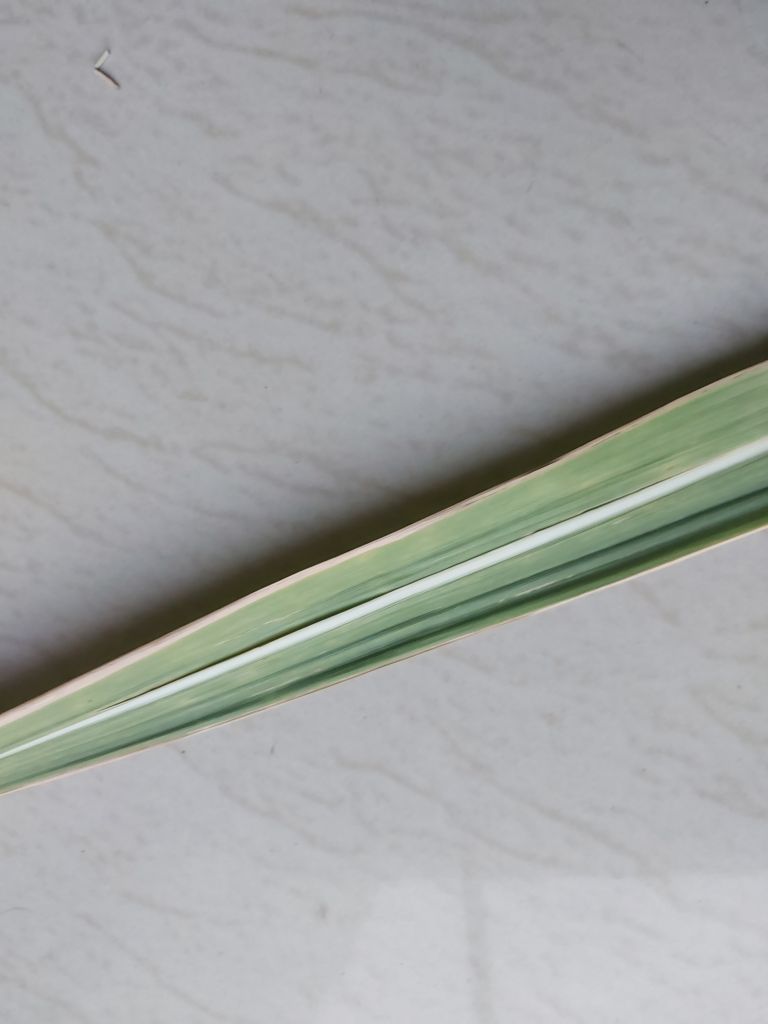
Label: BrownRust